History of electrochemistry

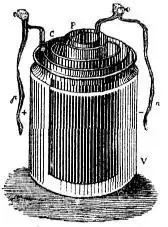
Daniell cell

John Daniell began experiments in 1835 in an attempt to improve the voltaic battery with its problems of being unsteady and a weak source of electric current. His experiments soon led to remarkable results. In 1836, he invented a primary cell in which hydrogen was eliminated in the generation of the electricity. Daniell had solved the problem of polarization. In his laboratory he had learned to alloy the amalgamated zinc of Sturgeon with mercury. His version was the first of the two-fluid class battery and the first battery that produced a constant reliable source of electric current over a long period of time.